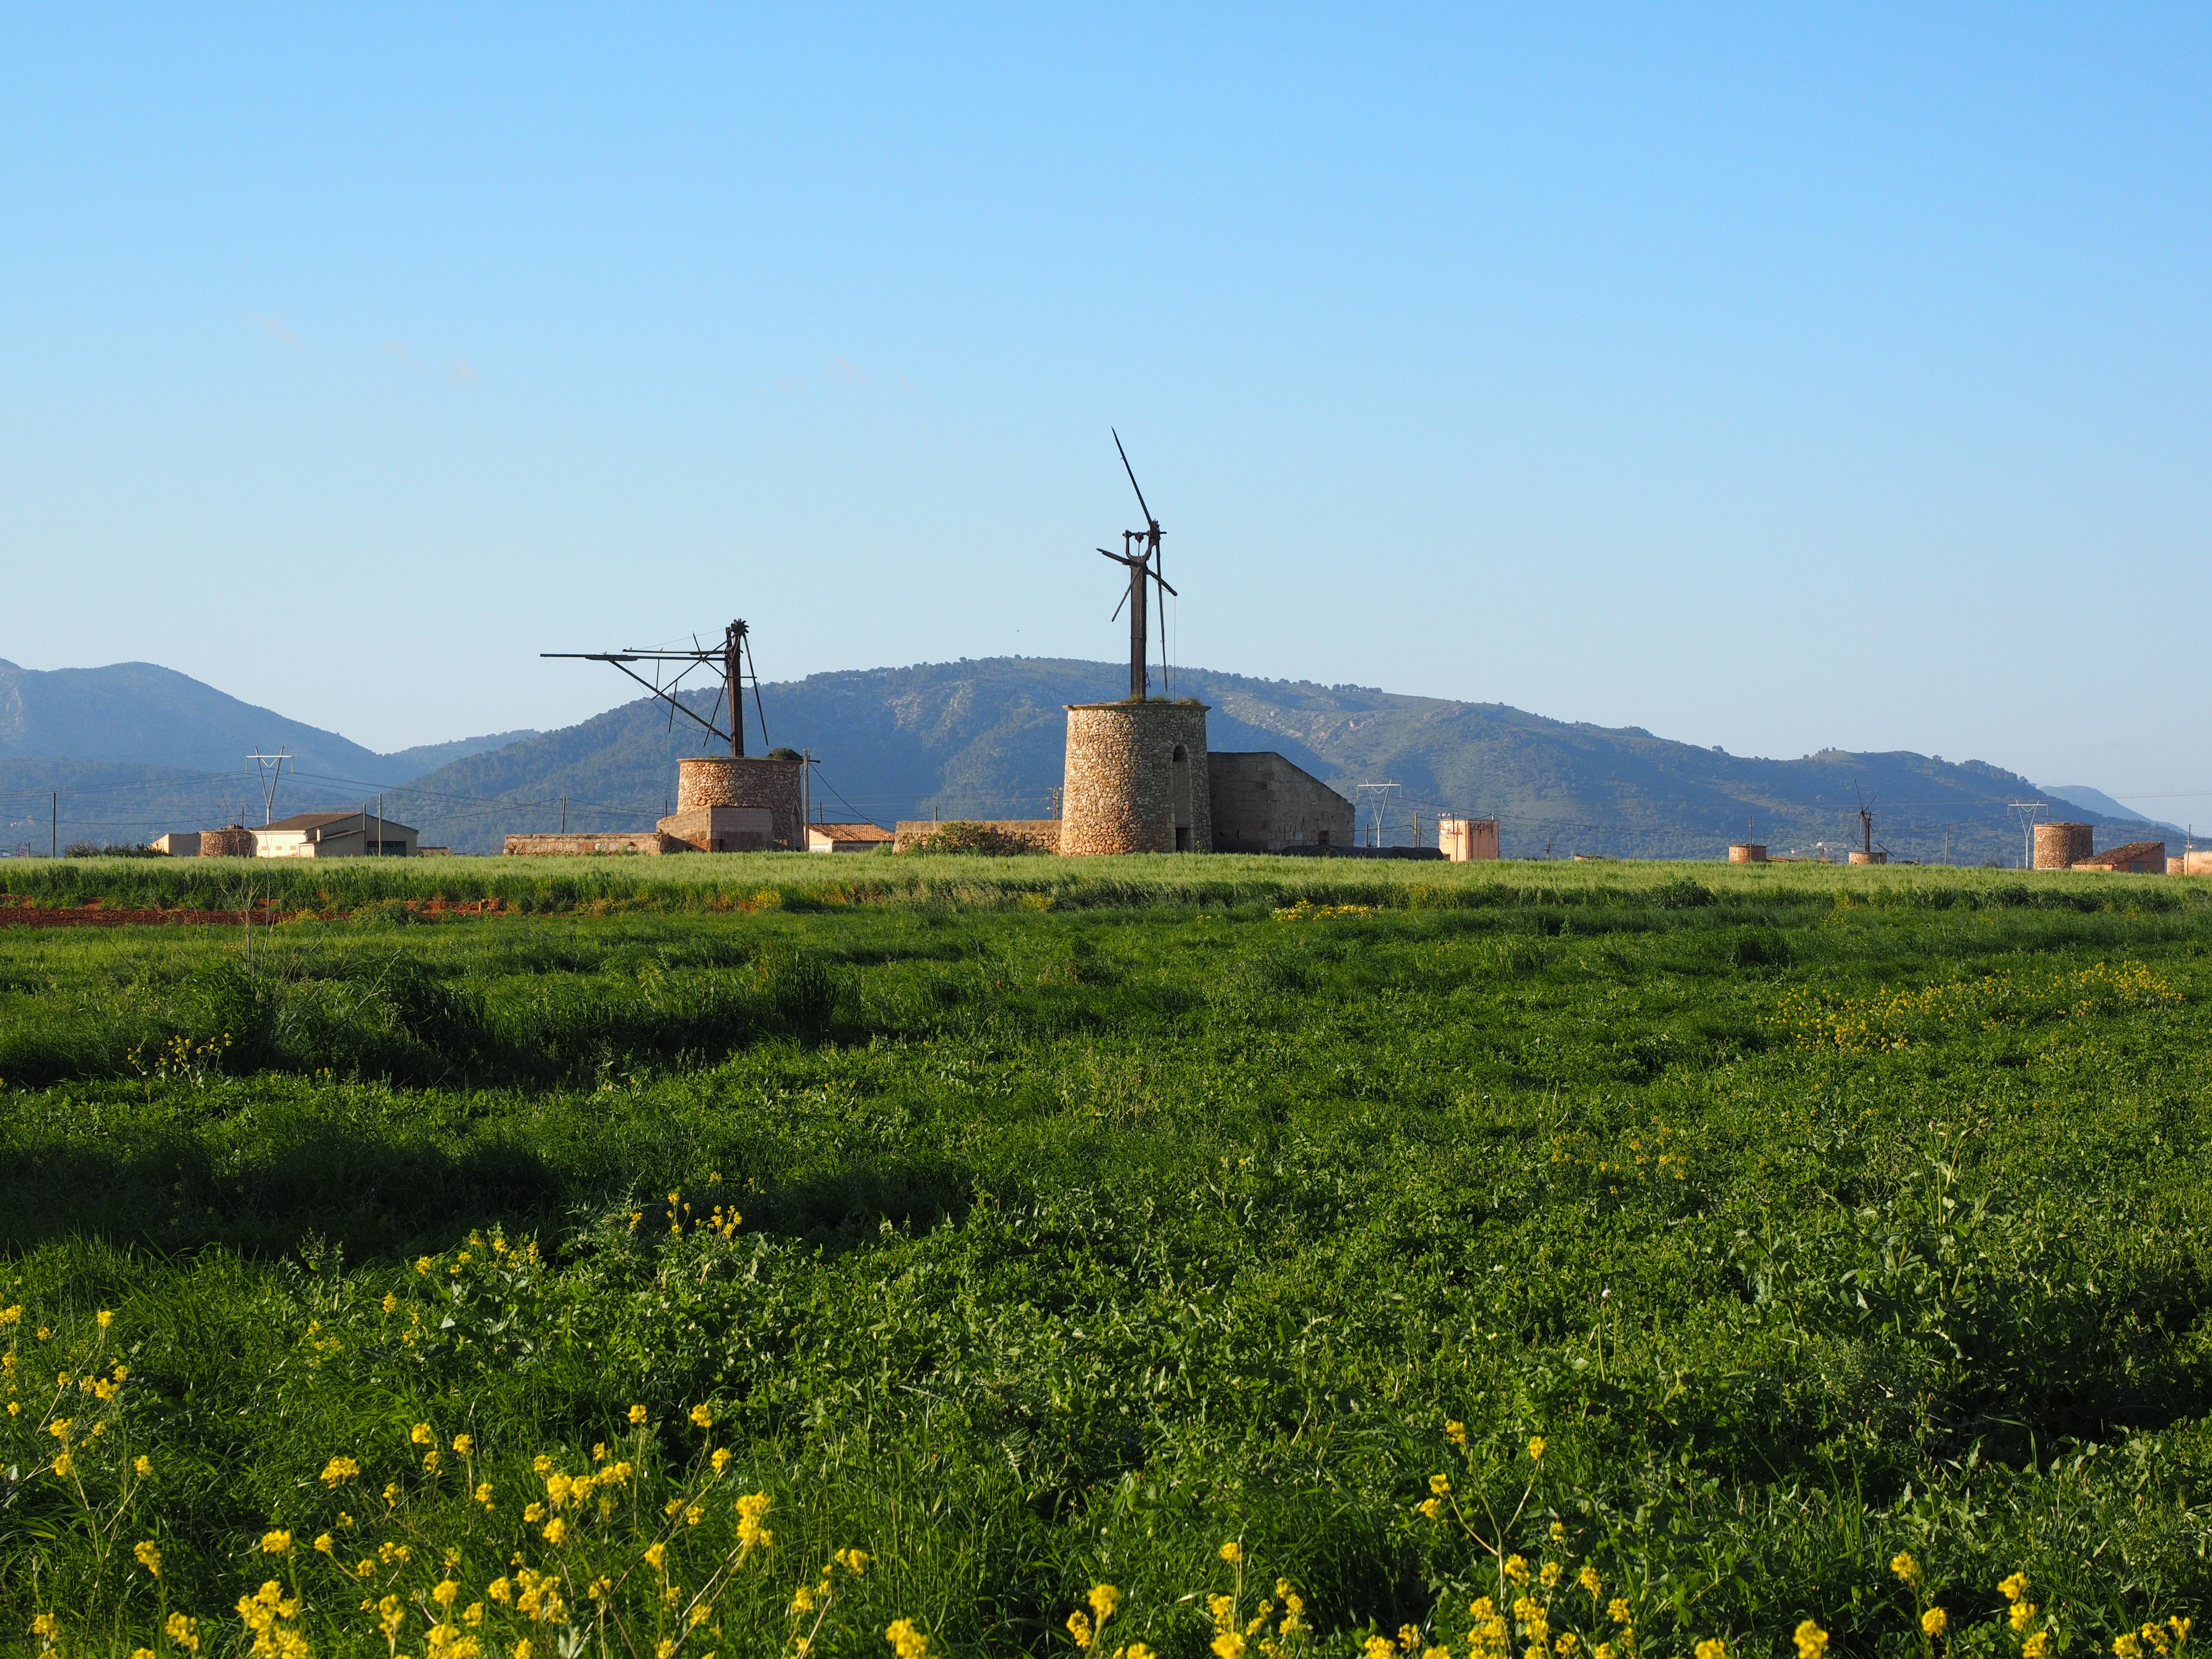
wing, field, meadow, prairie, hill, flower, windmill, wind, building, old, tower, broken, ruin, agriculture, plain, wind energy, wind power, mill, grassland, dilapidated, plateau, muro, mallorca, meaningless, lapsed, rural area